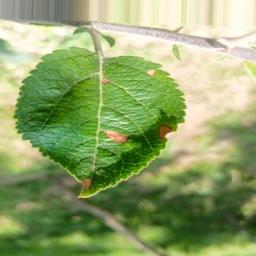
Label: Alternaria